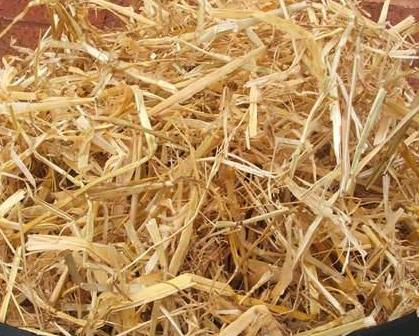
Texture: fibrous